Hans Holtermann

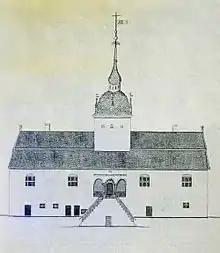
Holtermann purchased the Austrått estate in 1760 and settled there. Drawing by Gerhard Schøning around 1770

His first marriage was to Margaretha Knudsdatter Wiig (from Vik in Ørsta, 1692–1743). His second marriage was to Ingeborg Catharine (a.k.a. Cathrina, Cathrine) Hagerup (August 30, 1730 – 1796), the daughter of Bishop Eiler Hagerup. Holtermann was the brother-in-law of the magistrate Melchior Falch, who was married to a younger daughter of Bishop Hagerup. His son, Knut Holtermann, became a supreme court judge in Copenhagen (the capital of Denmark-Norway).